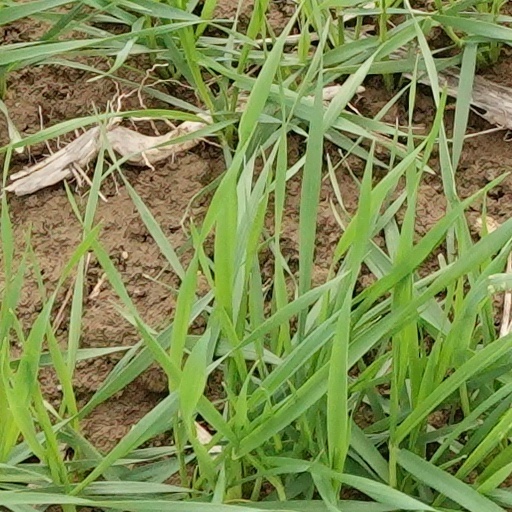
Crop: wheat